Partridge 1885

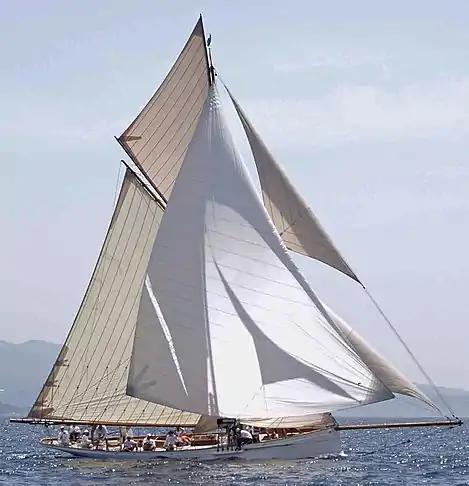

In 2014, with Jean-Raymond Boulle now as her owner, she won her class and the Rolex Trophy at Les Voiles de Saint Tropez.